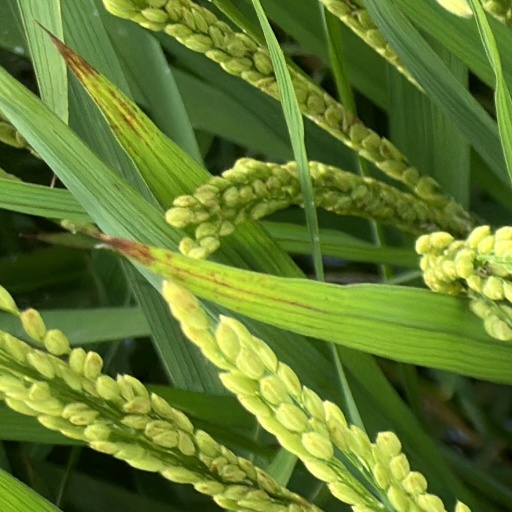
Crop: rice